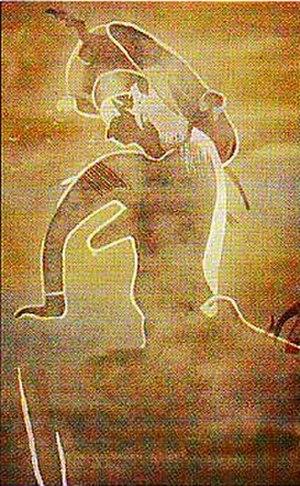
L'histoire de l'Algérie s'insère dans l'histoire plus large du Maghreb et remonte à des millénaires. Dans l'Antiquité, le territoire algérien connaît la formation des royaumes numides avant de passer sous la domination partielle des Romains, des Vandales, des Byzantins et des principautés berbères indépendantes.